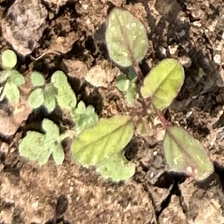
Weed species: Punarnava _(Boerhaavia diffusa)